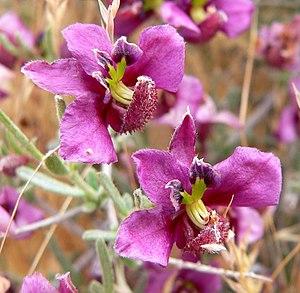
Krameria erecta est un buisson de la famille des Krameriaceae originaire du sud-ouest des États-Unis et du nord du Mexique. Il est parfois inclus dans la famille des Zygophyllaceae.